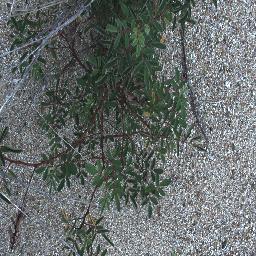
Label: negative